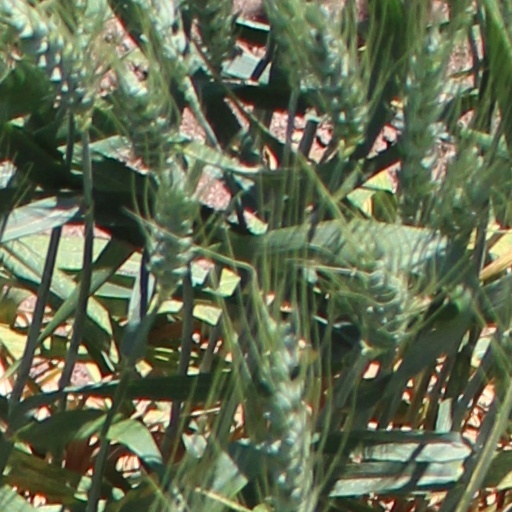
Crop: wheat